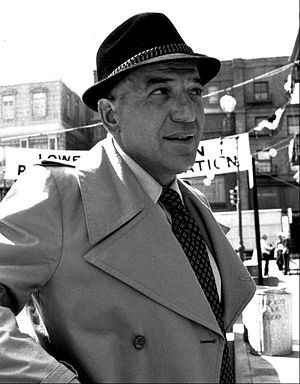
Kojak
Kojak er en amerikansk politi-dramaserie med Telly Savalas i hovedrollen som Lt. Theo Kojak. Tv-seriens ophavsmand er Abby Mann, og den sendtes første gang på CBS fra 1973, og vistes i 125 episoder til 1978. Kojak var en meget populær tv-serie i 1970'erne, og var kendetegnet ved Telly Savalas' kronragede hoved, græsk-amerikanske baggrund og sit evige sutten på slikkepinde.